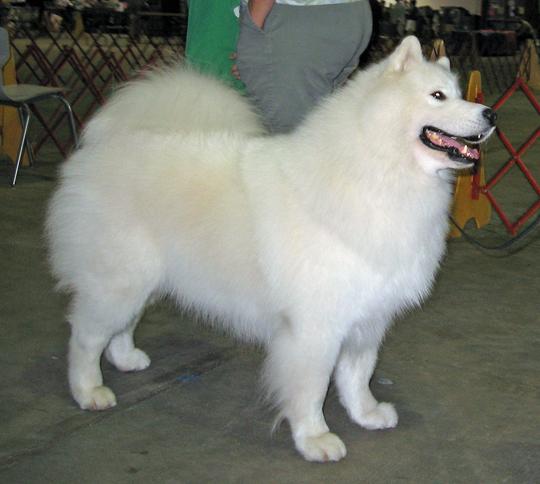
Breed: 2192-n000088-Samoyed